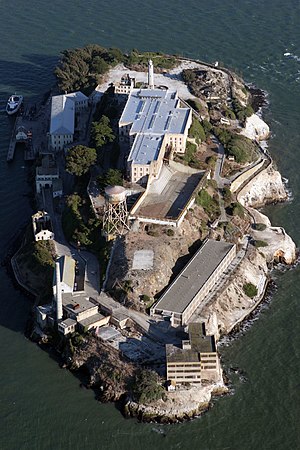
Fængselsgården på Alcatraz
Luftfoto der viser cellehuset, spisesalen og gården til højre foran den.
Fængselsgården på Alcatraz er en gård, der benyttedes af de indsatte på Alcatraz Federal Penitentiary mellem 1934 og 1963, hvor det føderale fængsel var åbent for fanger. Gården ligger overfor spisesalen syd for D-blokken på et hævet niveau. Den er omgivet af en høj mur, som endvidere er udstyret med et hegn, der skulle hindre flugtforsøg. Vagttårn nr. 3 lå lige vest for gården. Skydegalleriet lå i gården over spisesalen. Fængselsgården vender ind mod fastlandet.